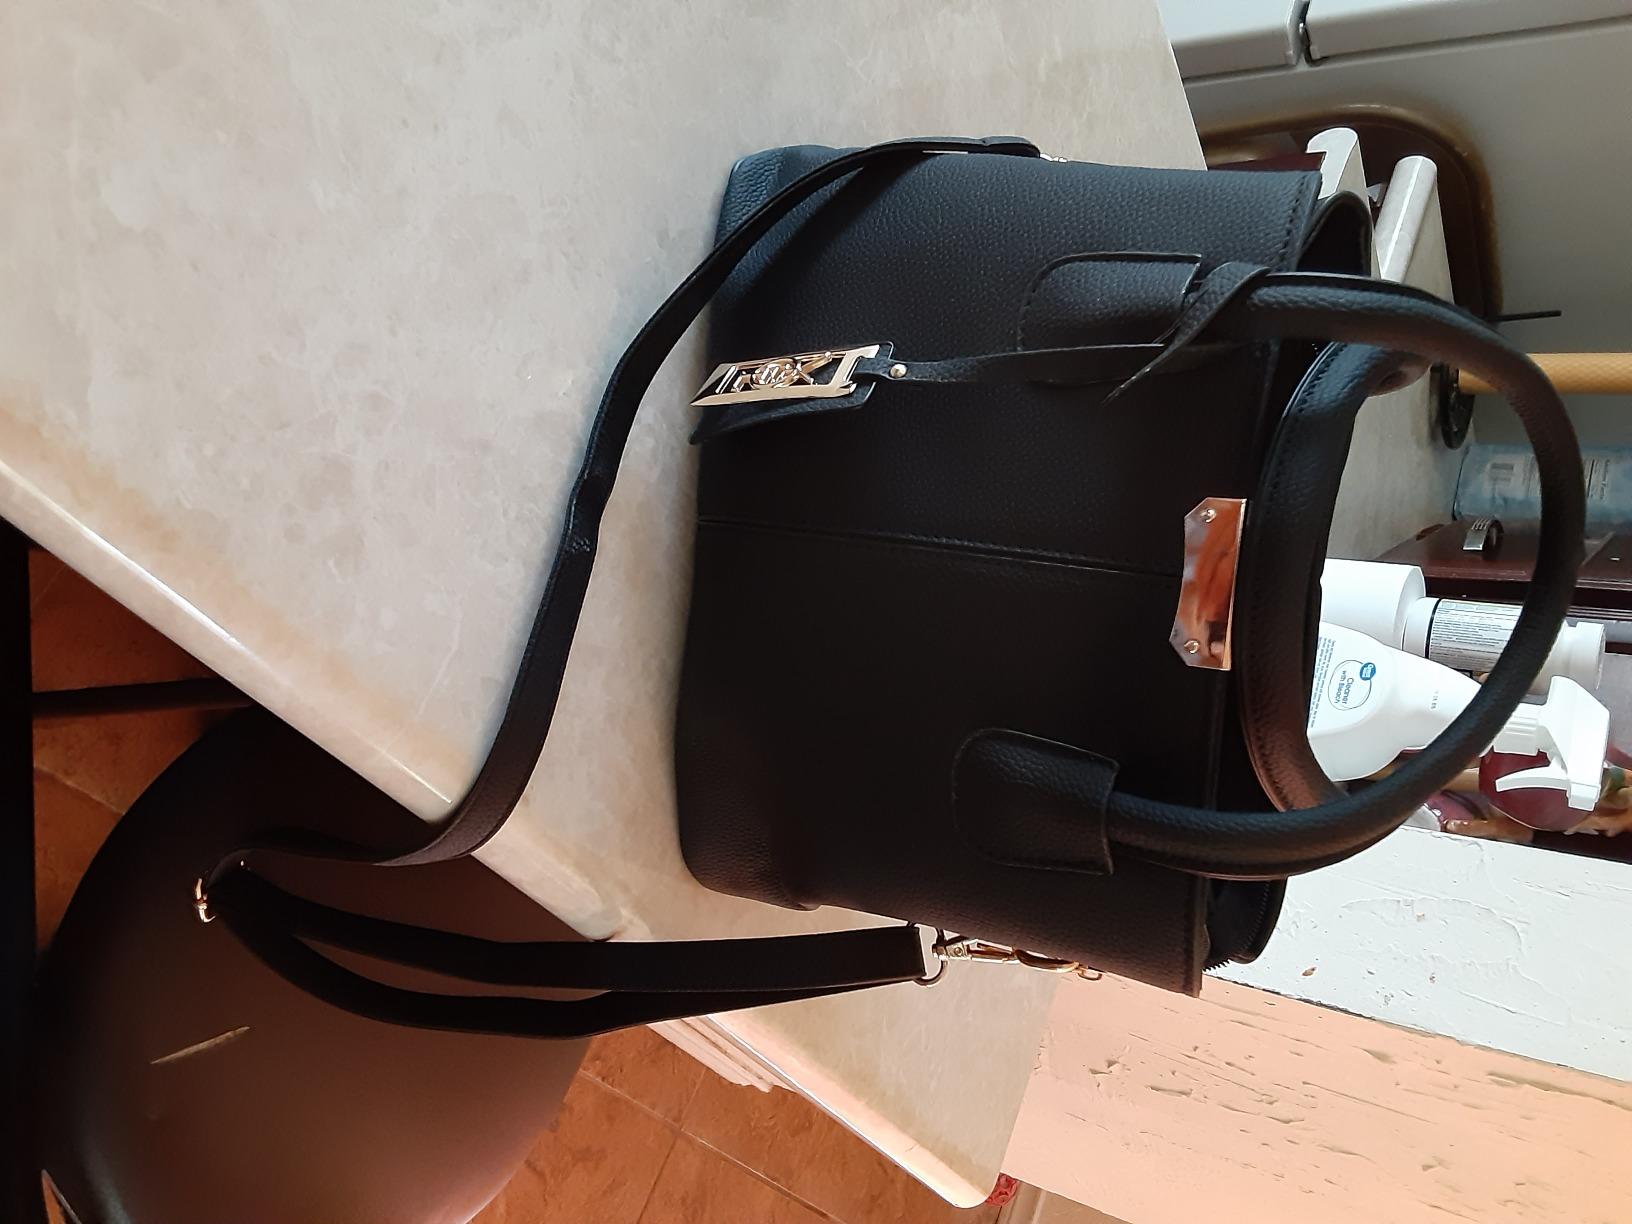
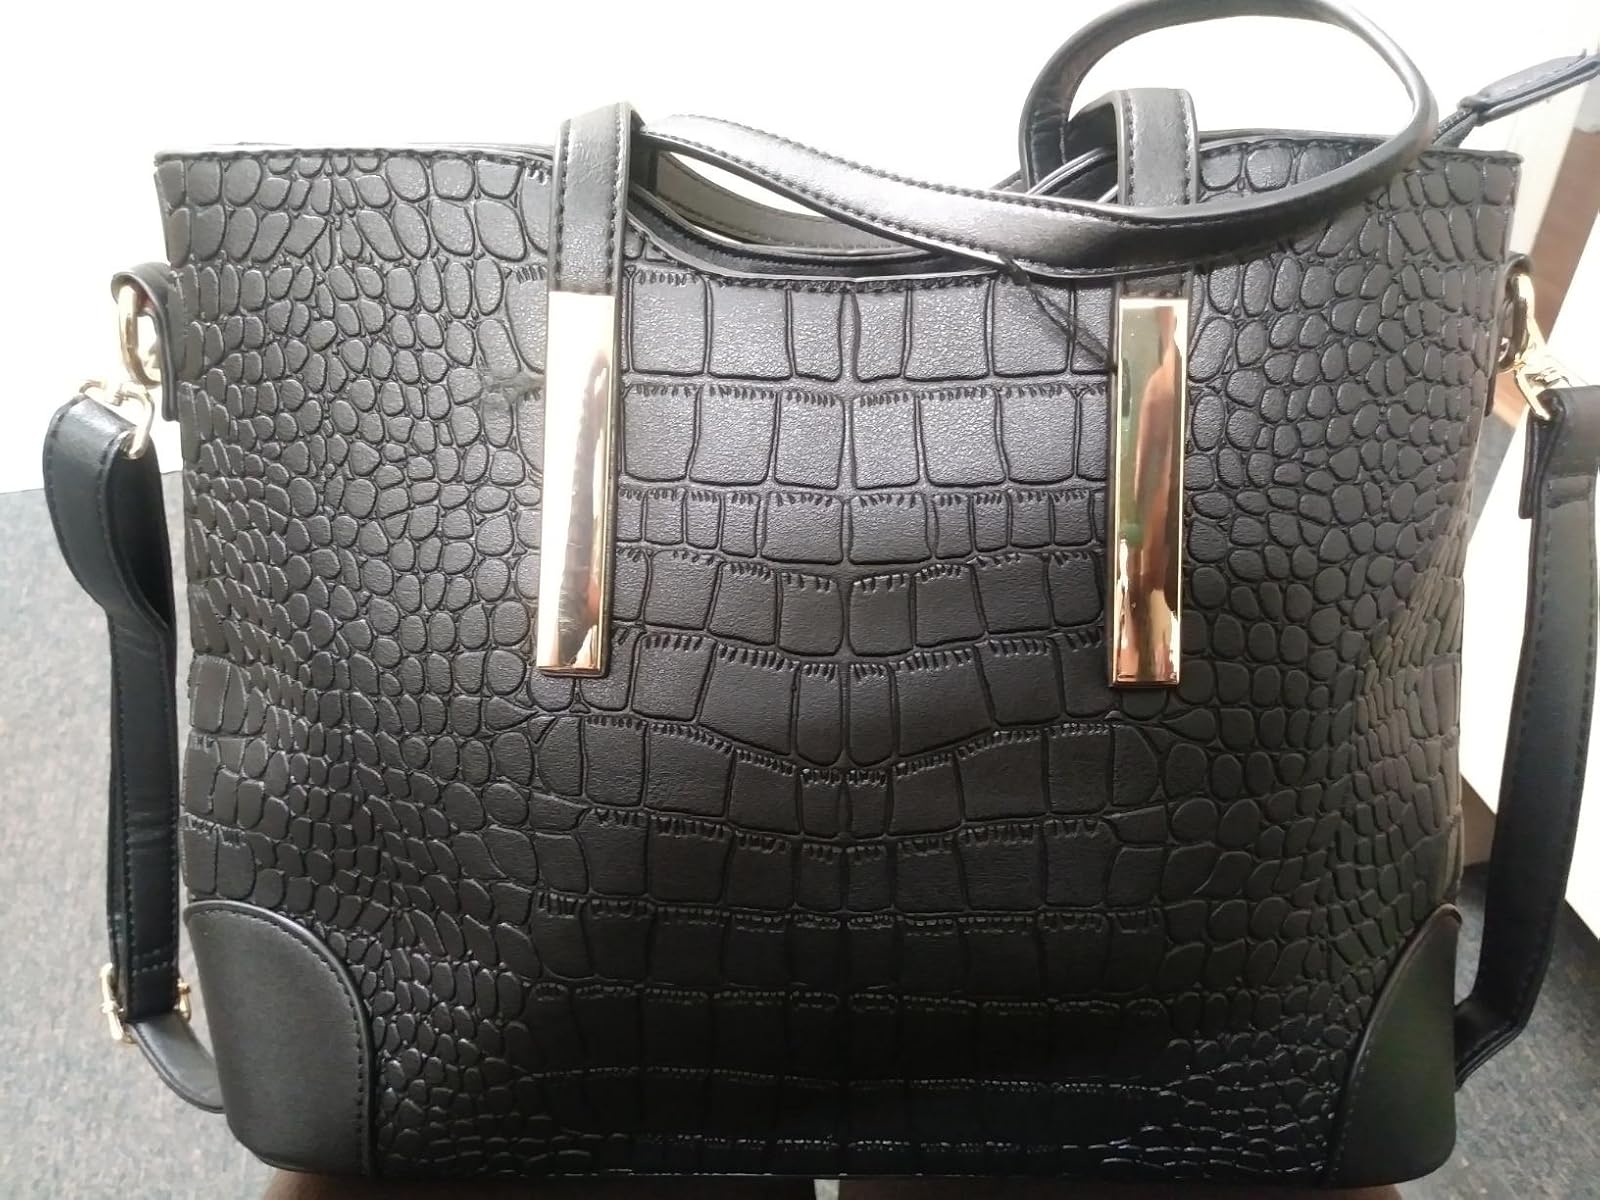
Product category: accessories_handbag
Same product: no